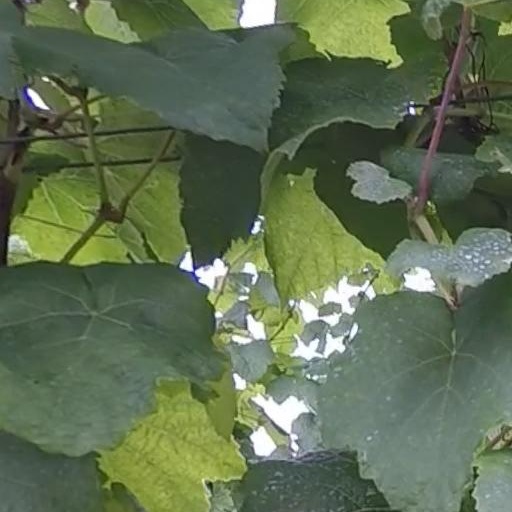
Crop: grape